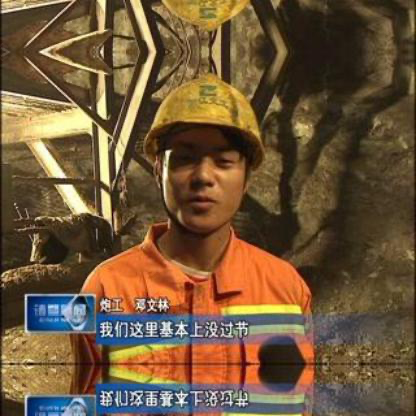
Objects in the image:
label: helmet
label: helmet